Carley Garner

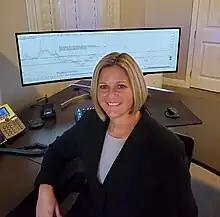
Futures and Options Broker

Carley Garner (born 1977) is an American commodity market strategist and futures and options broker and the author of "Trading Commodity Options with Creativity", "Higher Probability Commodity Trading", and "A Trader's First Book on Commodities," published by DT publishing an imprint of Wyatt-MacKenzie. She has also previously written four books published by FT Press, "Currency Trading in the FOREX and Futures Markets", "A Trader's First Book on Commodities" (two editions), and "Commodity Options". "Commodity Options" was named one of the "Top 10 Investing & Trading Books of 2009" by SFO Magazine. "A Trader's First Book on Commodities (2nd Ed.)" was named as the best futures trading book in 2021 by a UK financial education website. Garner was also featured in FT Press' e-book series entitled "Insights for the Agile Investor", and an educational video series. Carley can also be found at TradersEXPOs and MoneyShows throughout the country.